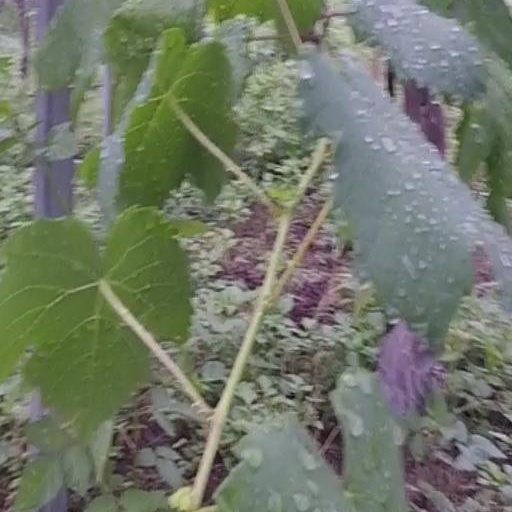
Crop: grape